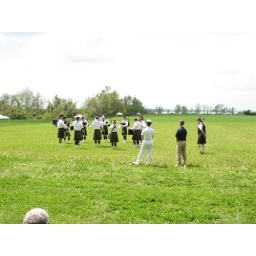
One of the pipe bands practicing in the field in front of the Patuxent River. That's a woman in a Navy uniform standing in front of them, FYI.